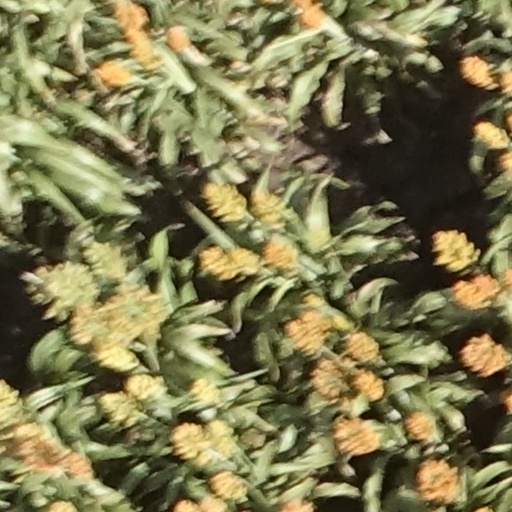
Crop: sorghum